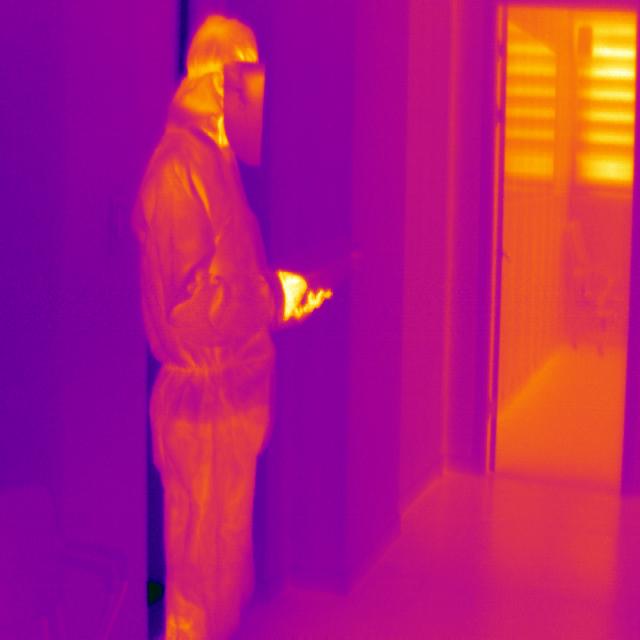
Detected objects:
label: person